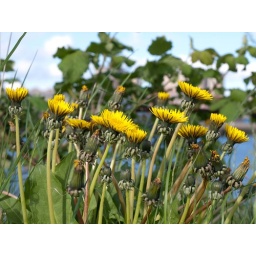
flowers beside the river clyde at braehead shopping centre Lindsay